Kohe Mondi

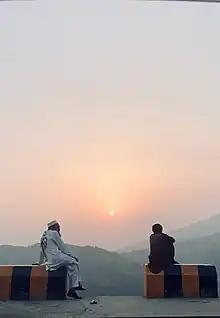
Sunset View on Kohe Mondi

Kohe Mondi (also knowns as "Koh-e-Mondi" or "Koh-i-Mondi") is a mountain peak located at above sea level in the Hindu Kush mountain range in Afghanistan.